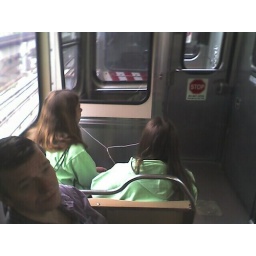
matching girls in green on the green line